Dzerzhinsky City District, Perm

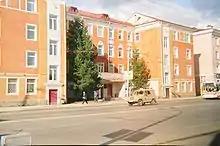
Dzerzhinsky City District Administration building

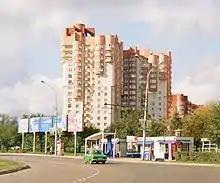
An apartment house, example of the 1990s architecture

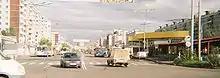
Parkovy Avenue

Dzerzhinsky City District is one of the seven city districts of Perm. Population: